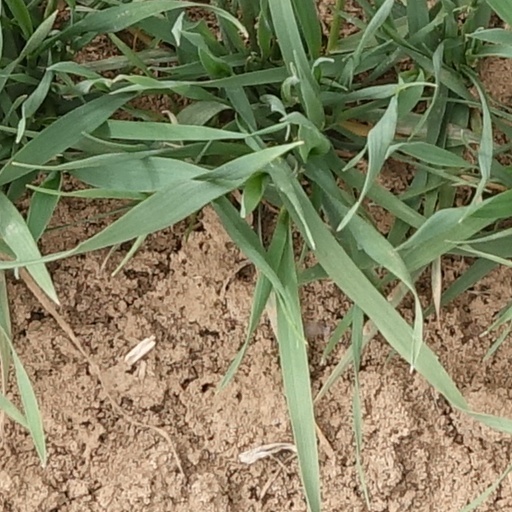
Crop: wheat